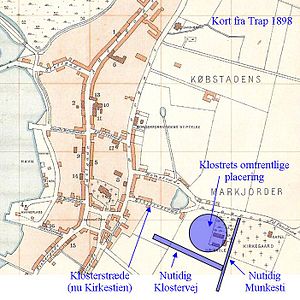
Nysted franciskanerkloster
Klostrets placering i forhold til byen vist på et kort fra 1898.
Tilføjelser til Bykort over Nysted fra
Nysted franciskanerkloster var et franciskanerkloster der lå i Nysted på Lolland.